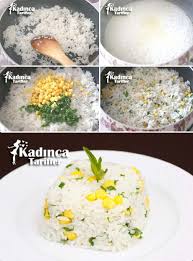
Yemek: pirinc_pilavi